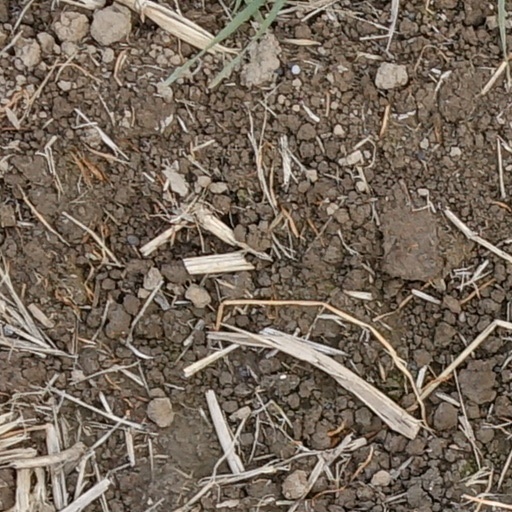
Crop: wheat